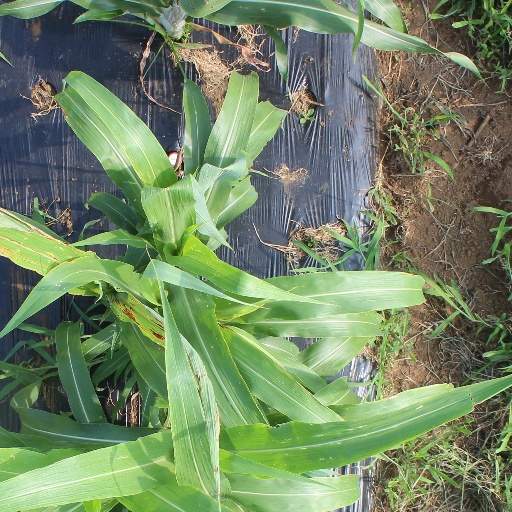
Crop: sorghum